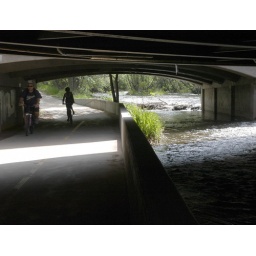
Pedestrian and bike path in Boulder ... you can ride over 25 miles of this path and not cross one road.